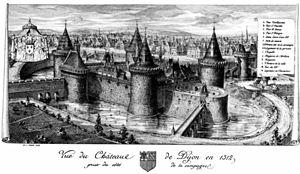
Château de Dijon en 1510, gravure d'après un dessin de Chapuis, bibliothèque municipale de Dijon
Le château royal de Dijon est un ancien château fort du XVᵉ siècle dont il ne reste rien, situé à l'emplacement de l'actuelle place Grangier, au centre ville de Dijon, ancienne capitale du duché de Bourgogne / État bourguignon.
Cet article recense de manière non exhaustive les châteaux, maisons fortes, mottes castrales, situés dans le département français de la Côte-d'Or. Il est fait état des inscriptions et classements au titre des monuments historiques.
Dijon est une commune française, préfecture du département de la Côte-d'Or et chef-lieu de la région Bourgogne-Franche-Comté. Elle se situe entre le bassin parisien et le bassin rhodanien, sur l'axe Paris-Lyon-Méditerranée, à 310 kilomètres au sud-est de Paris et 190 kilomètres au nord de Lyon.